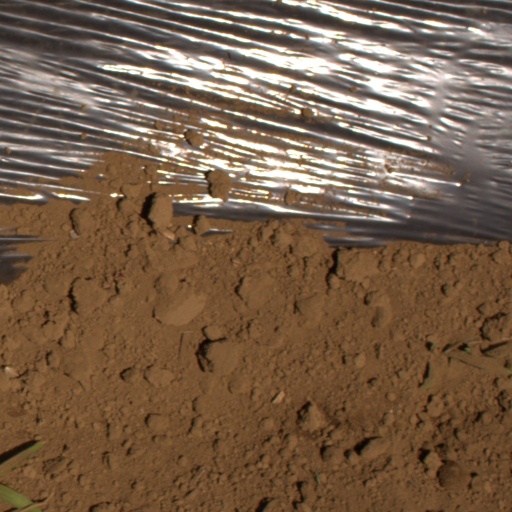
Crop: Jerusalem artichoke